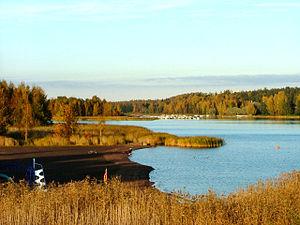
Vartiokylä est un quartier de Helsinki en Finlande. Vartiokylä est aussi un district comprenant le quartier de même nom.